Awning

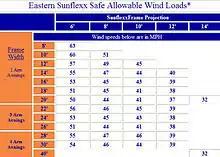
Wind tolerance

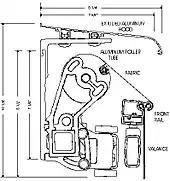
Design schematics for awning type used at the White House

Modern awnings are rated for wind tolerance based on width, length, number of supporting arms, and material. Modern awning design incorporates urethane compression joints, steel support structures, and wind sensors. Such designs are currently in use at the White House, Grand Central Station, and the Kremlin.